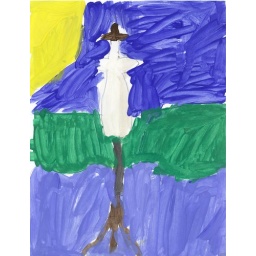
by midoripainting of dress form with a water land sky and sun.